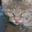
Label: cat